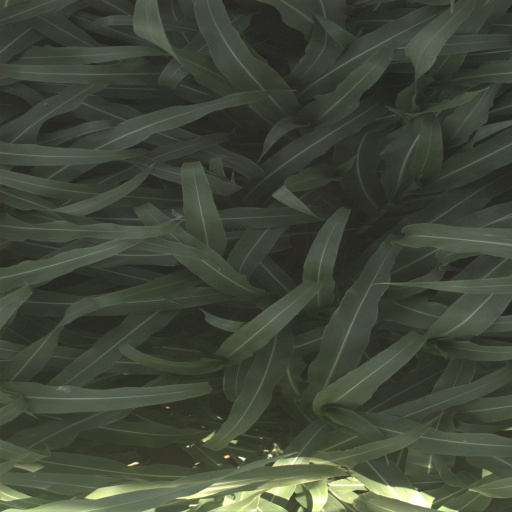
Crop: sorghum